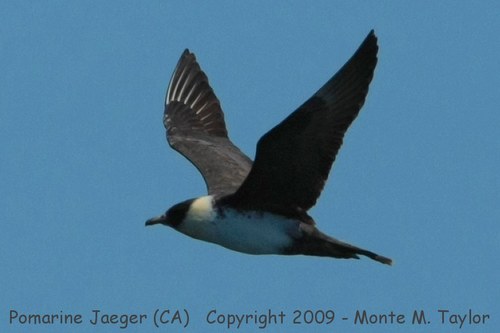
a mostly black bird with white around its neck down to its belly.
this is a bird with a white belly, grey wings and a black head.
a bird that is off-white colored on its ventral side with black head, tail and large black wings.
this bird has a long wingspan that is mostly black colored with a white belly.
a bird with black wings, a light belly, and a black face.
this bird is black with white and has a long, pointy beak.
this bird is black and white in color, with a black and curved beak.
a bird that appears to be a gull with a hooked beak - he has a white belly and black back and wings.
a large bird with black bill and head, white breast, and dark grey primaries, secondaries, and retrices.
this bird is white with grey and has a long, pointy beak.
Species: Pomarine Jaeger